Train meet

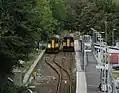
Train meet in Turo, England

A train meet is the situation in railroading or rail transit operations in which a train traveling in one direction "meets" another traveling in the opposite direction, either while traveling on parallel double or multiple tracks, or while stopping and waiting on a railroad siding for the other train to pass on a single track mainline. Determining the time and location of where such trains meet is paramount in railroad engineering particularly in single track sections to avoid collisions or to allow faster trains to bypass slower service trains.